Ivan Vazov

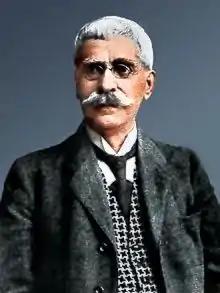
Contemporary image of writer, Ivan Vazov

Ivan Minchov Vazov (– 22 September 1921) was a Bulgarian poet, novelist, and playwright, often referred to as "the Patriarch of Bulgarian literature". He was born in Sopot, a town in the Rose Valley of Bulgaria (then part of the Ottoman Empire). The works of Ivan Vazov reveal two historical epochs - the Bulgarian Renaissance and the Post-Liberation (from Ottoman Empire rule) epoch. Ivan Vazov holds the highest honorary title of the Bulgarian Academy of Sciences - Academician. He acted as Education and People Enlightenment Minister from September 7, 1897, until January 30, 1899, representing the People's Party.